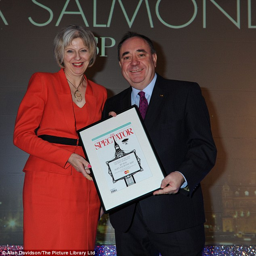
person , who is considering standing to become a mp , received his award from politician